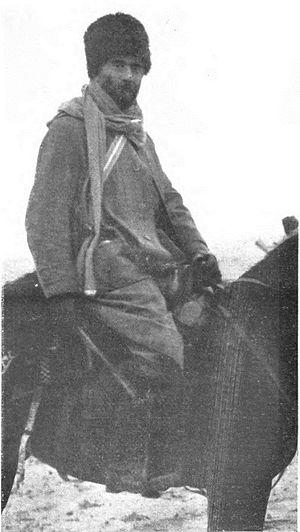
Khetcho est un militant politique et un fédaï arménien. Membre de la Fédération révolutionnaire arménienne, Khetcho est actif dans les affaires politiques arméniennes. Il est célèbre pour avoir participé à l'expédition de Khanassor, une offensive des fédaïs arméniens contre la tribu kurde Mazrik le 25 juillet 1897. Il est également un soutien clé de la révolution constitutionnelle persane. En 1915, lors d'une escarmouche entre différentes forces turques près de Bitlis, il est tué au combat.